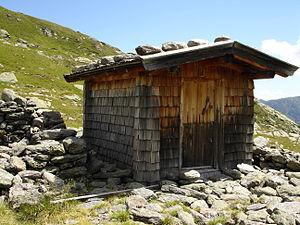
Refuge près du lac de montagne Reinkarsee dans les Alpes autrichiens.